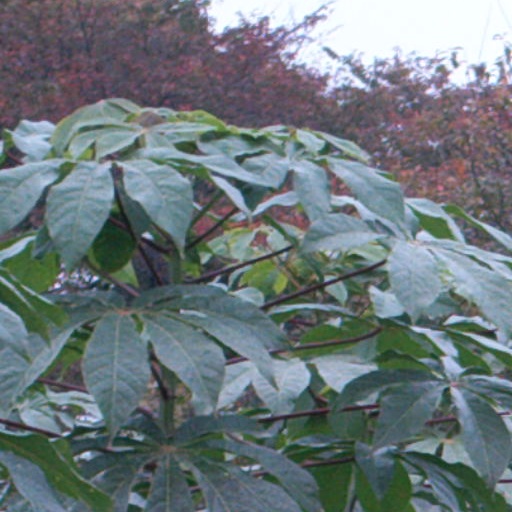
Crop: cassava